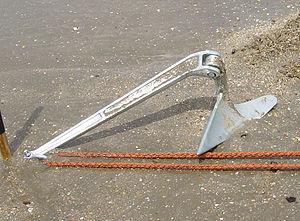
Une ancre est un objet embarqué, souvent lourd, souvent en métal et destiné à stabiliser des bateaux à un endroit spécifique sur les fonds rocheux, vaseux ou sableux. Il y a deux catégories d’ancrages, les ancrages provisoires et les ancrages permanents. Un ancrage permanent ne peut être déplacé par le navire qui s'y ancre. L'ancrage provisoire est permis par l'ancre stockée à bord et remontée lorsque le navire quitte son mouillage.